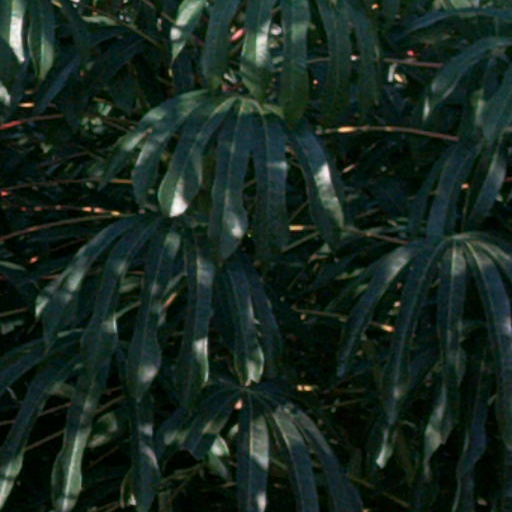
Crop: cassava